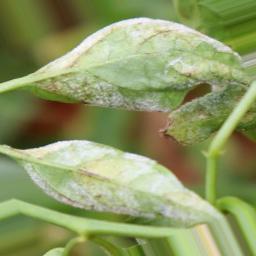
Label: powdery mildew